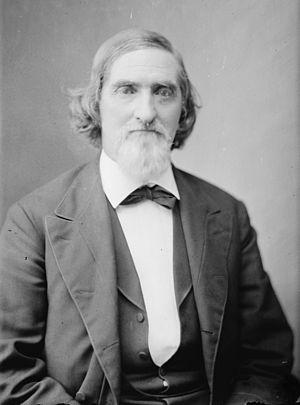
Richard Lee Turberville Beale est un avocat, membre du Congrès des États-Unis de l'État de Virginie, et brigadier-général de l'armée des États confédérés pendant la guerre de Sécession.